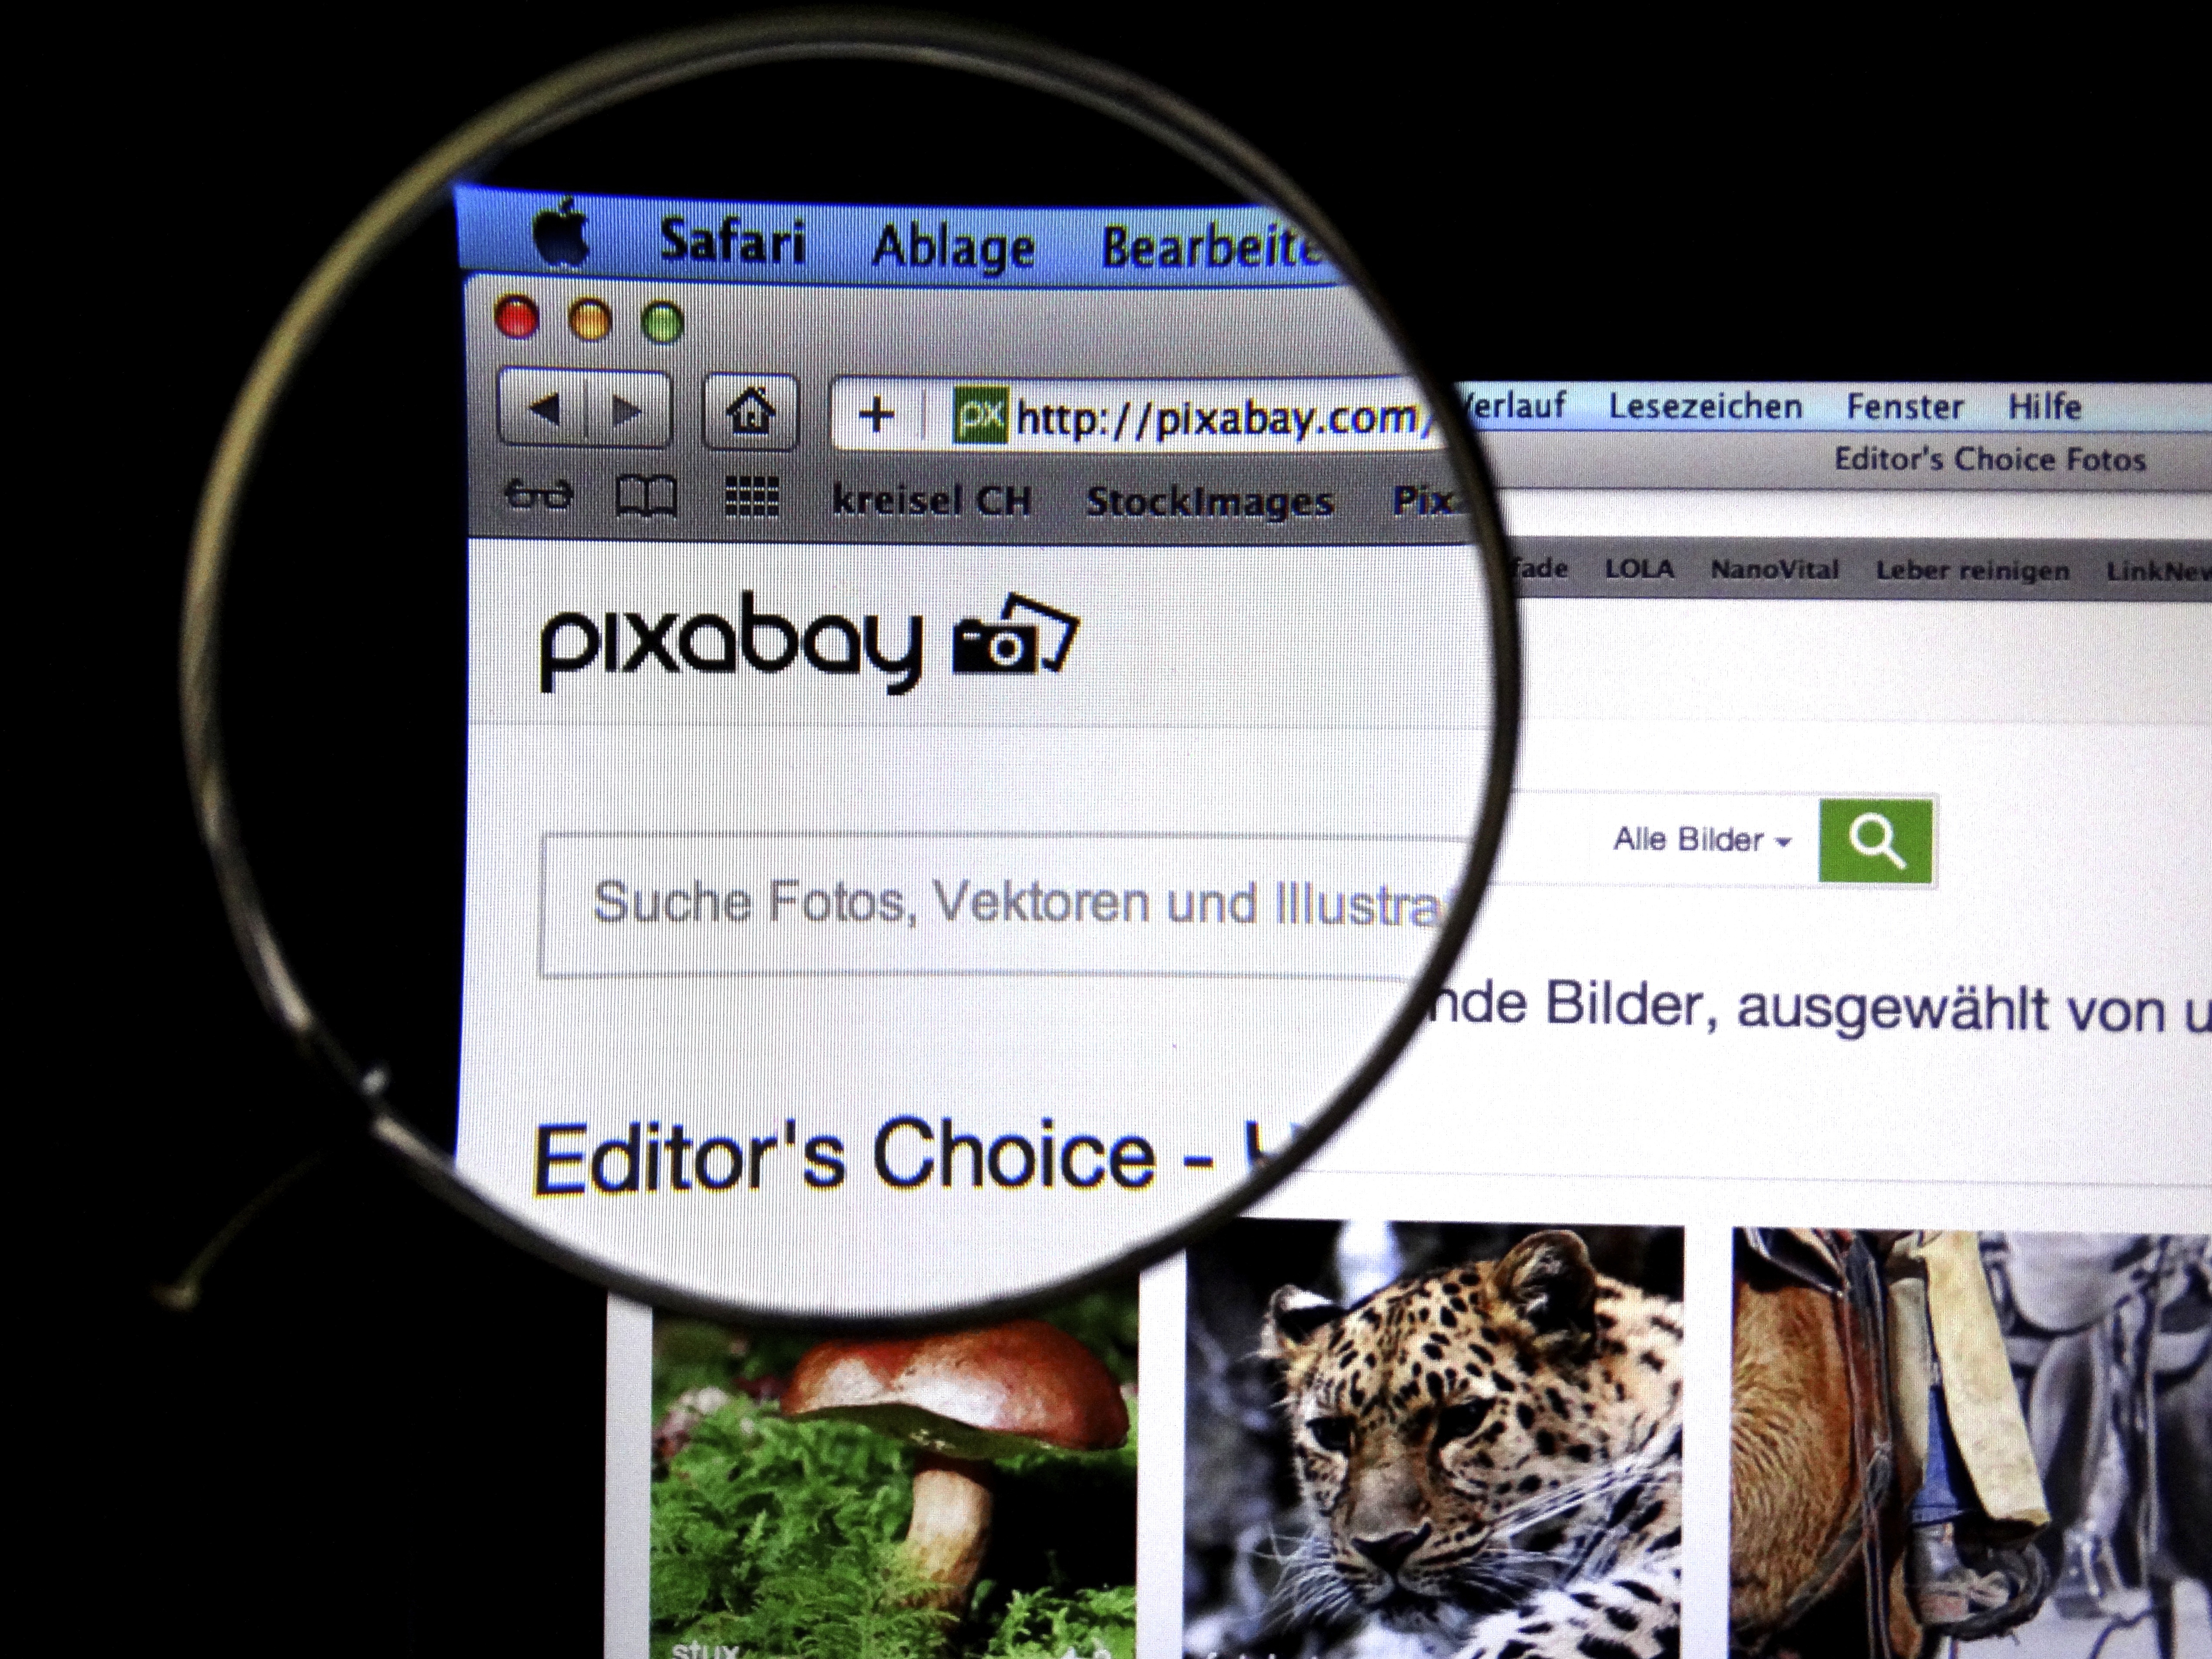
sharp, advertising, internet, energy, magnifying glass, label, brand, product, font, focus, design, center, middle, safari, presentation, highlight, marketing, screenshot, browser, www, internet page, focal point, advertise, larger view, see better, in the centre